Digital radio in the United Kingdom

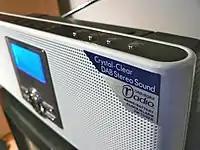
A typical DAB digital radio receiver with the Digital Radio Development Bureau "DAB digital radio" marketing logo

In the United Kingdom, the roll-out of digital radio has been proceeding since engineering test transmissions were started by the BBC in 1990 followed by a public launch in September 1995. The UK currently has one of the world's biggest digital radio networks, with about 500 transmitters, three national DAB ensembles, one regional DAB ensemble, 48 local DAB ensembles and an increasing number of small-scale DAB ensembles broadcasting over 250 commercial and 34 BBC radio stations across the UK. In London there are already more than 100 different digital stations available. In addition to DAB and DAB+, radio stations are also broadcast on digital television platform as well as internet radio in the UK. Digital radio ensemble operators and stations need a broadcasting licence from the UK's media regulator Ofcom to broadcast.